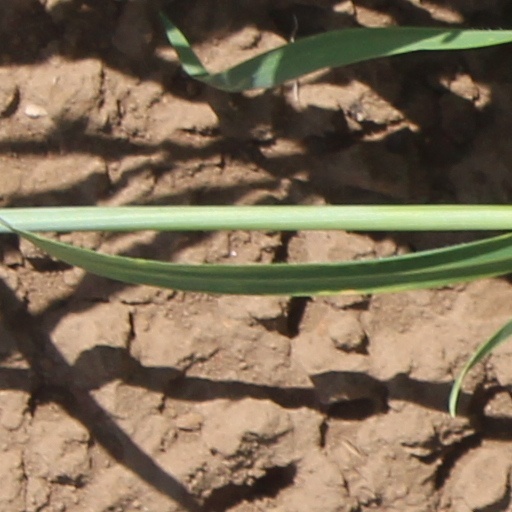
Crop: wheat